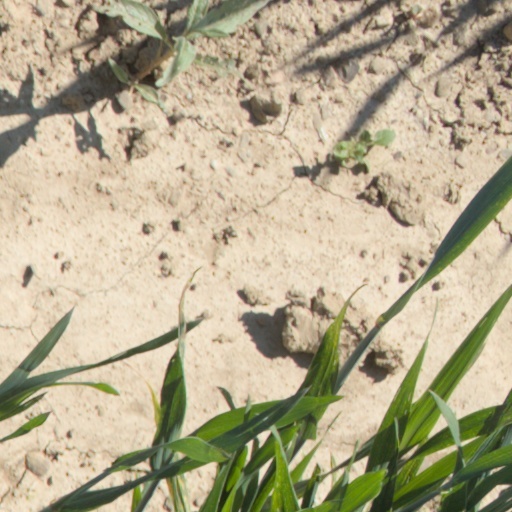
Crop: wheat